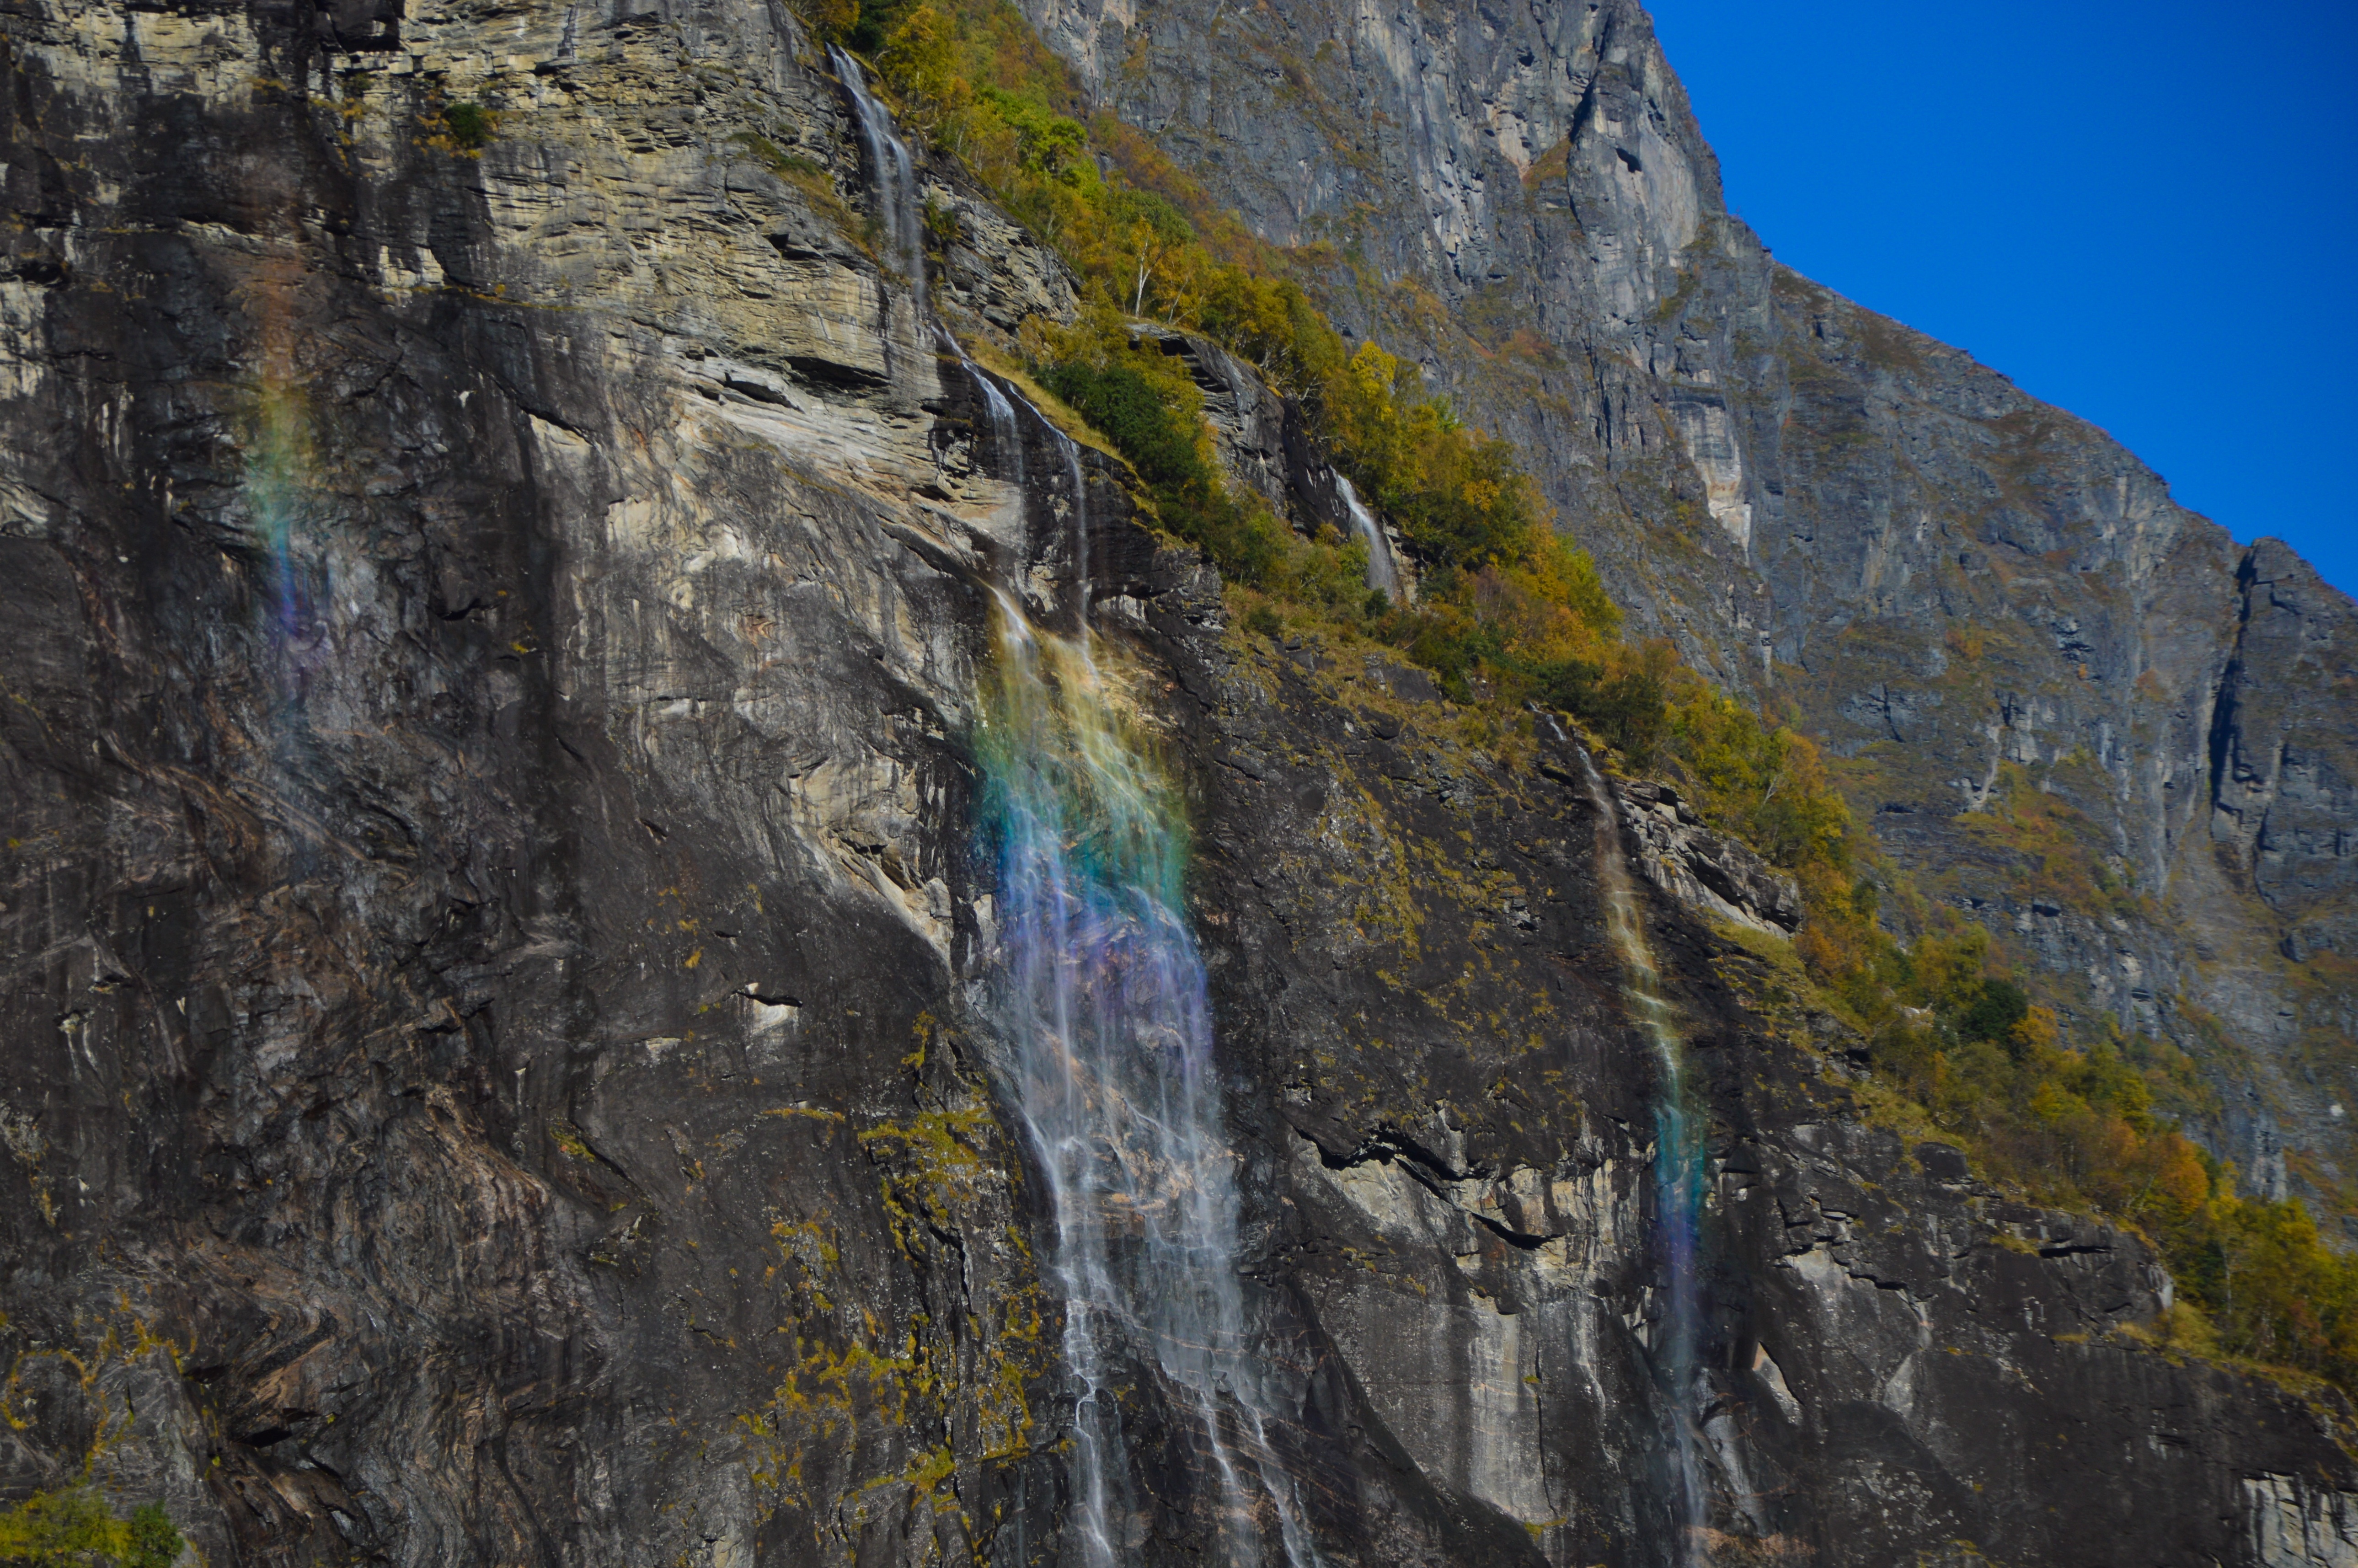
rock, waterfall, mountain, trail, adventure, mountain range, formation, cliff, terrain, material, ridge, geology, water feature, landform